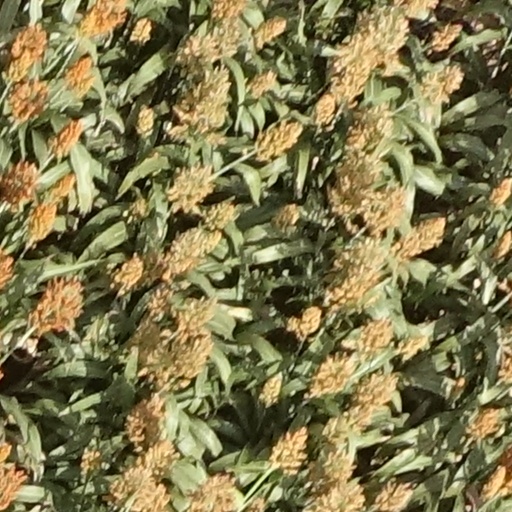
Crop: sorghum